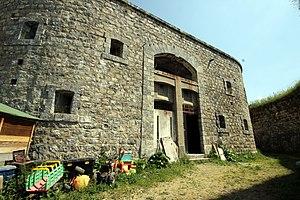
L'entrée du réduit du blockhaus de la Platte
Le blockhaus de la Platte, ou fort de la Platte ou fort des 2000, est un ouvrage fortifié alpin, situé au sud-ouest de la commune de Bourg-Saint-Maurice, dans le département de la Savoie.